April Macie

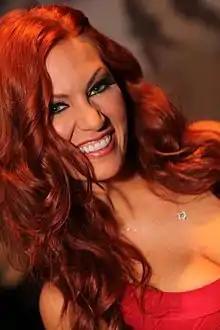
April Macie in January 2013.

April Macie (born Maciejczyk) is an American comedian, television personality, writer, and actress. She won Howard Stern's "Hottest and Funniest Chick" contest and appeared in the fourth season of NBC's reality series "Last Comic Standing".